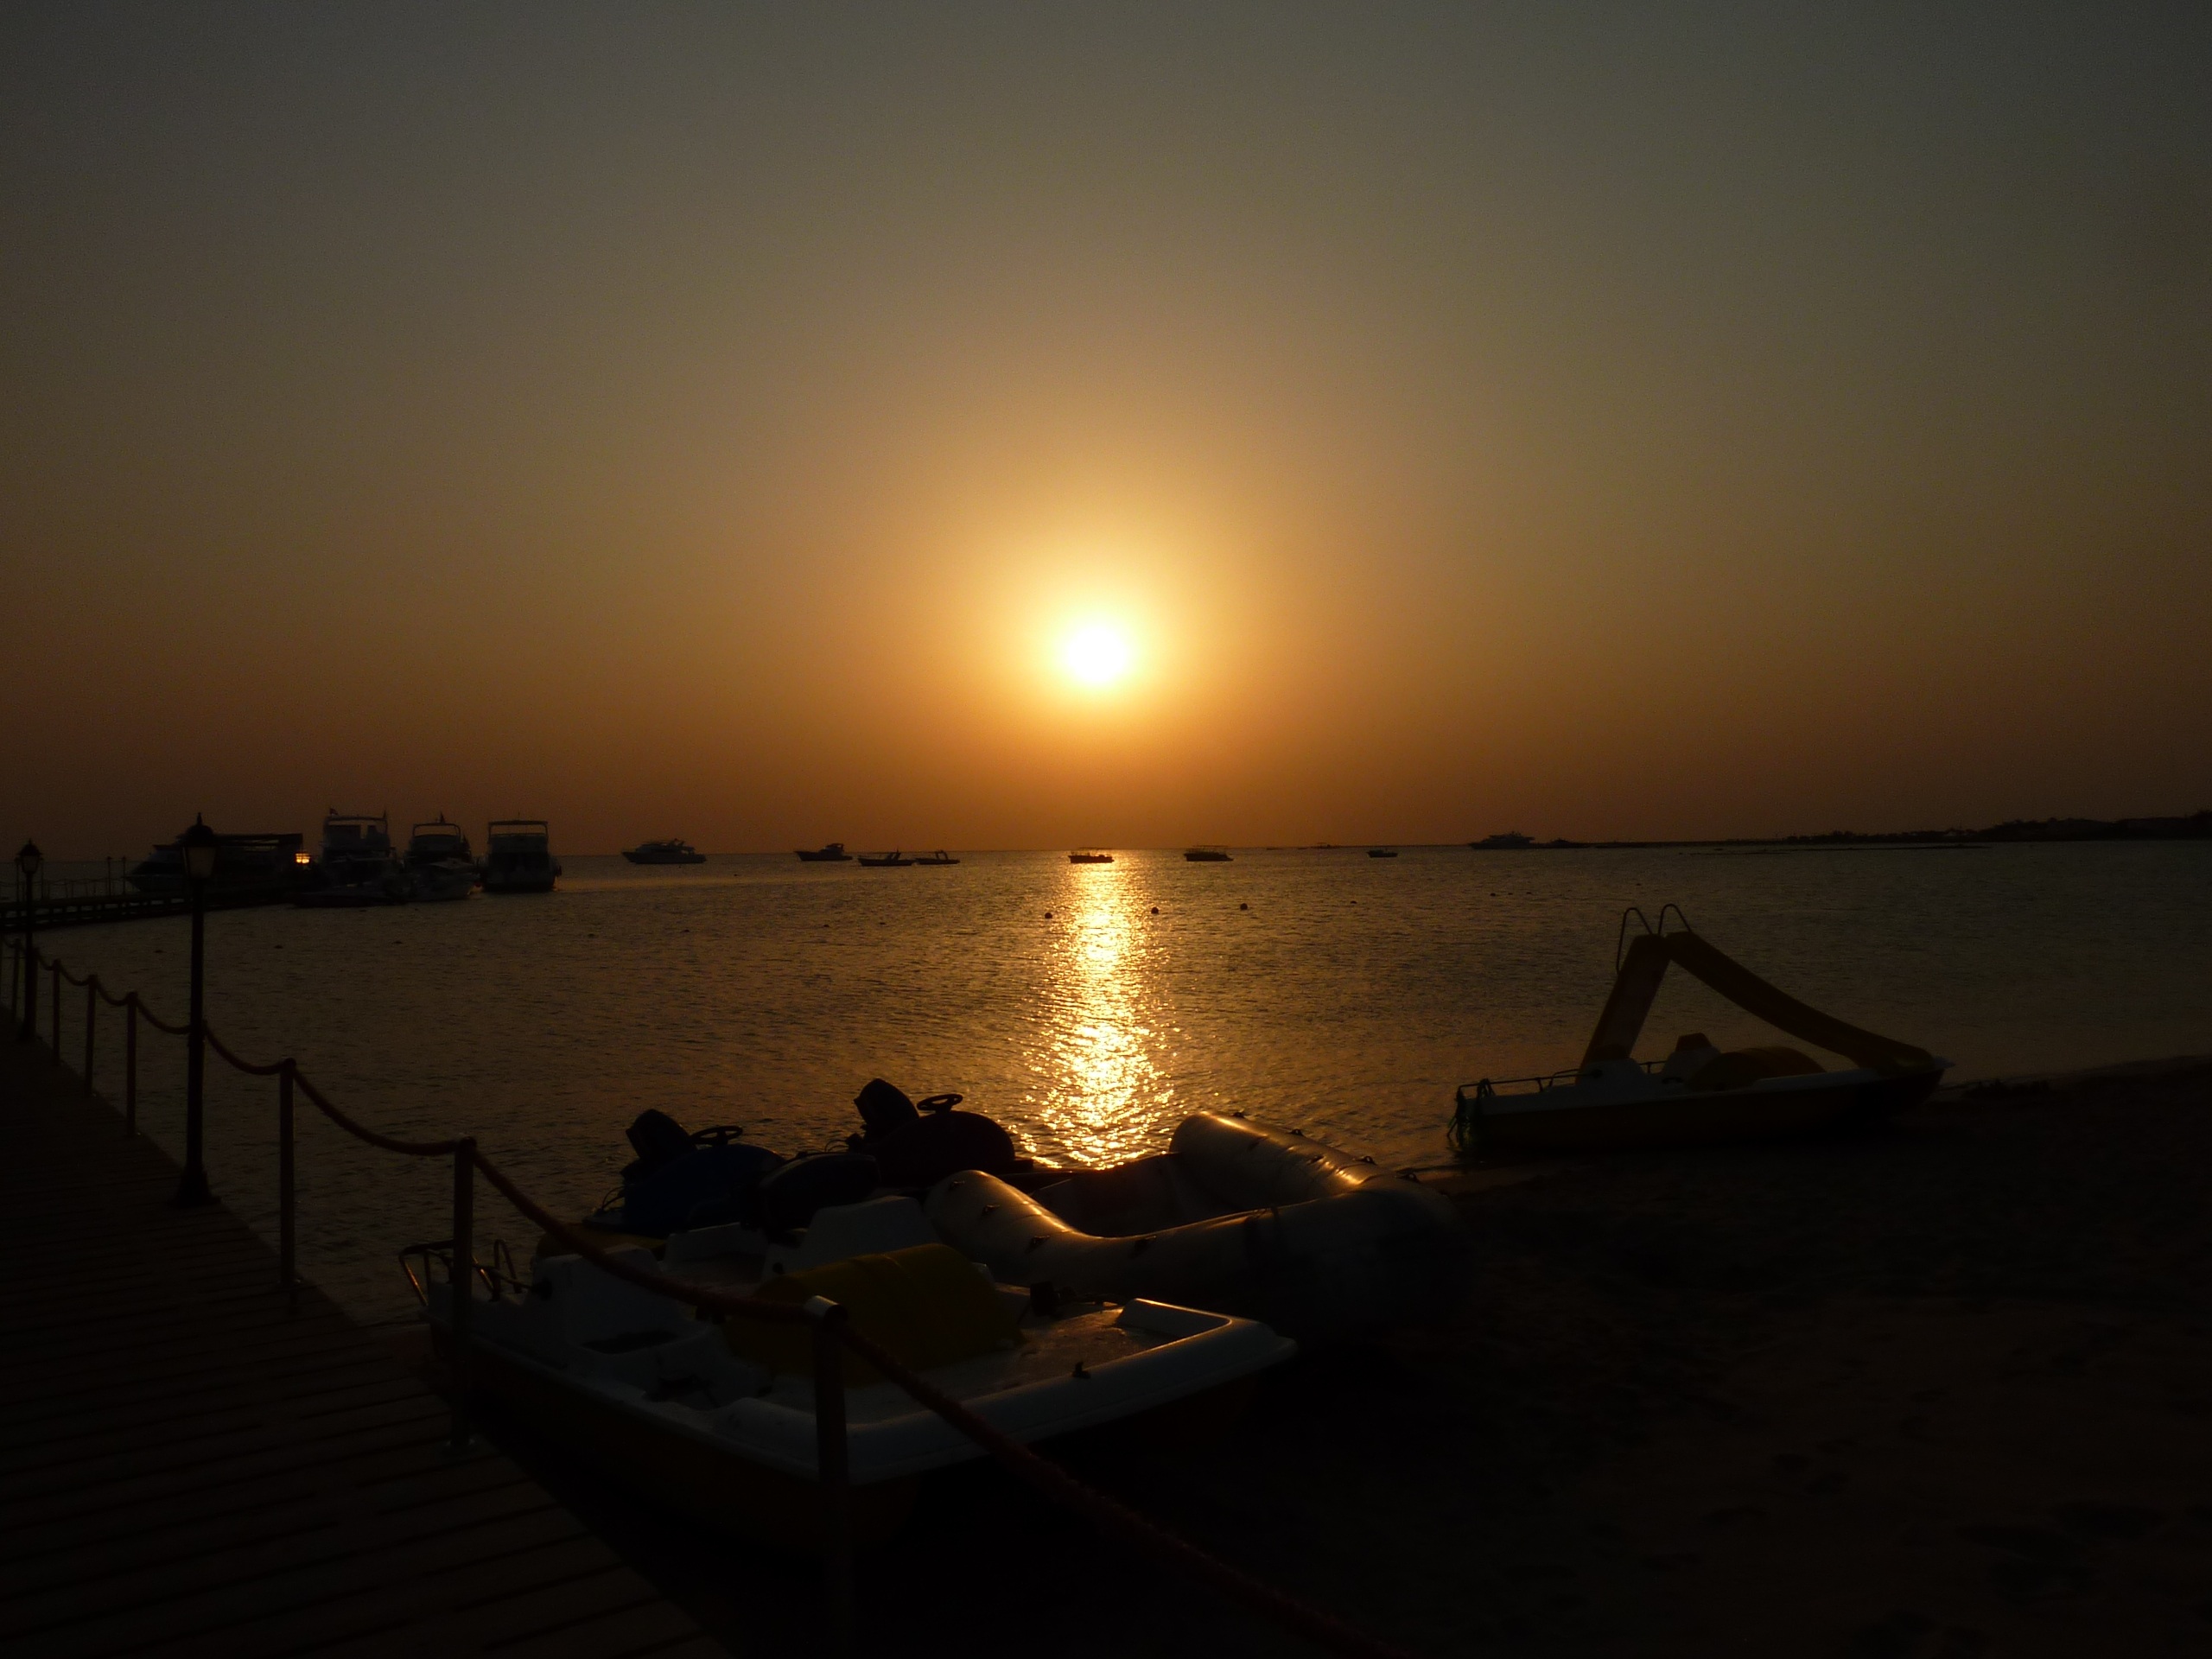
sea, water, nature, ocean, horizon, sky, sun, sunrise, sunset, night, sunlight, morning, dawn, dusk, evening, reflection, bay, romance, romantic, mood, afterglow